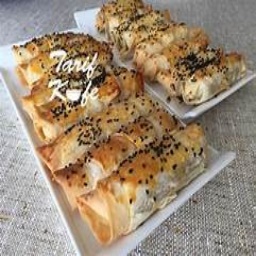
Label: borek_with_minced_meat